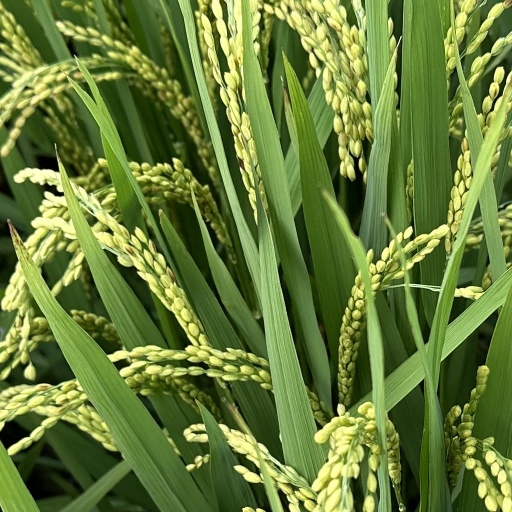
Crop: rice